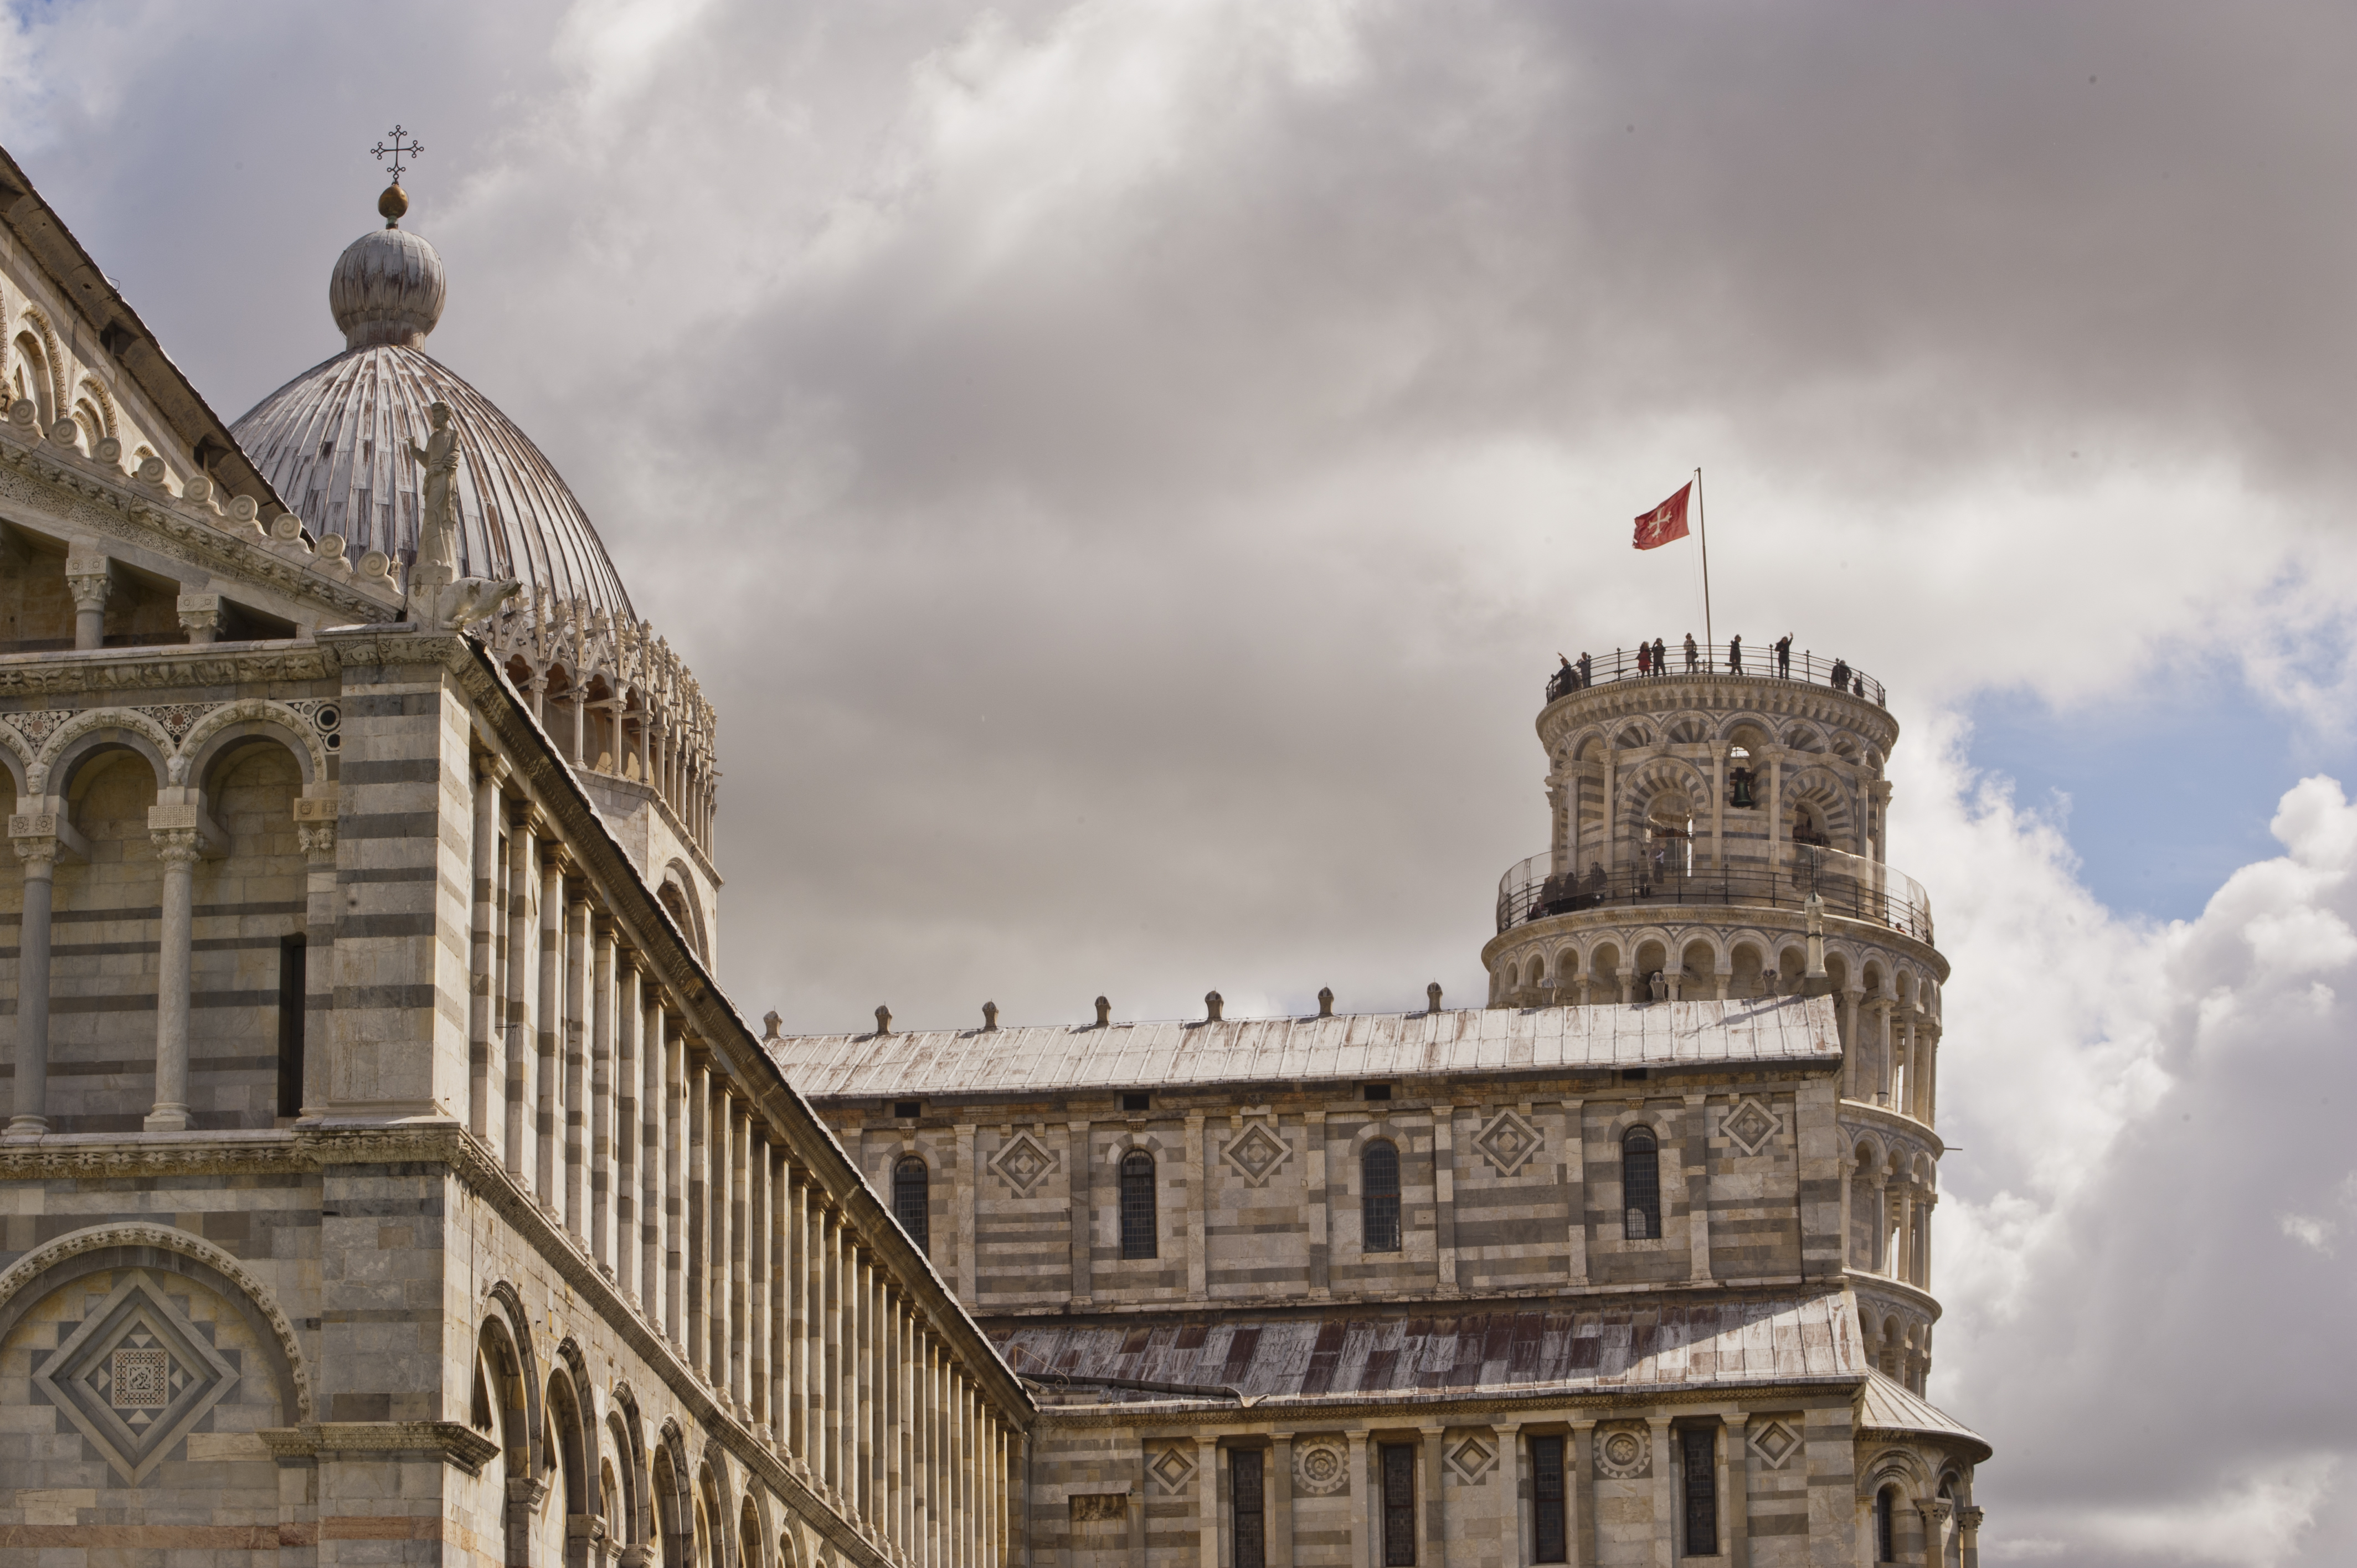
building, palace, cityscape, tower, castle, landmark, italy, tuscany, cathedral, place of worship, temple, pisa, monastery, ancient history